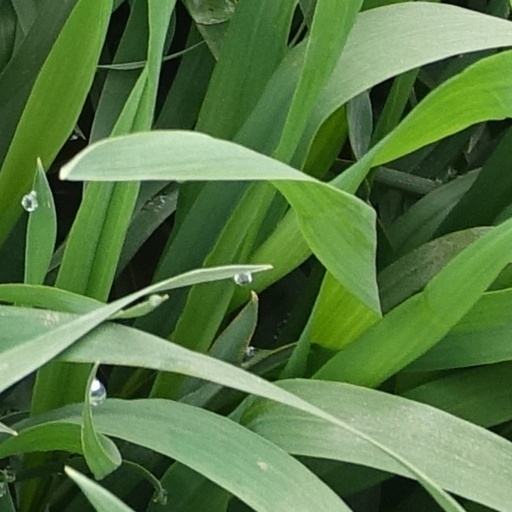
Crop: wheat